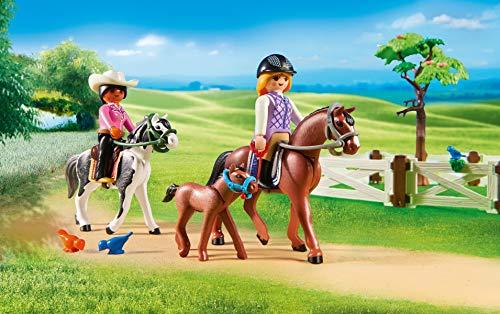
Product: PLAYMOBIL Horse Farm Building Set
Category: Toys & Games | Toy Figures & Playsets | Playsets & Vehicles | Playsets
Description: Set includes two figures, two horses, one foal, Cats, squirrels, birds, feeding buckets, water trough, wheelbarrow, grooming brushes, pitchfork, fencing, and many other accessories.
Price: $78.10
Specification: ProductDimensions:4.9x19.7x23inches|ItemWeight:0.32ounces|ShippingWeight:5.16pounds(Viewshippingratesandpolicies)|DomesticShipping:ItemcanbeshippedwithinU.S.|InternationalShipping:ThisitemcanbeshippedtoselectcountriesoutsideoftheU.S.LearnMore|ASIN:B06WGZY234|Itemmodelnumber:6926|Manufacturerrecommendedage:5-12years